Jerzy Kolendo

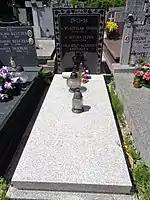
Grave of Prof. Jerzy Kolendo in Warsaw

Jerzy Władysław Kolendo (9 June 1933, Brześć, Poland – 28 February 2014, Warsaw) was an acknowledged Polish authority on the history and archaeology of Ancient Rome. He was an exponent of the French Annales school, an epigraphist and specialist in the relations between the Barbaricum and the early Roman Empire.